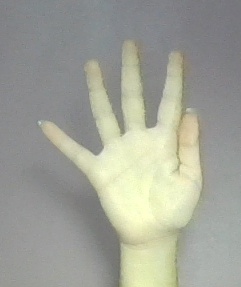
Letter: sheen